Natalia Anciso

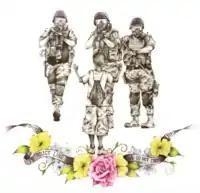
Don't Shoot (2014) by Natalia Anciso. Made with Ink, graphite, prisma, and watercolor on paper.

In addition to practicing art and exhibiting her work, Anciso has taught art to a diverse array of youth through non-profit organizations, ranging from the Oakland Leaf Foundation's Urban Arts Program in the Fruitvale District of East Oakland to the Summer Institute for the Gifted at the University of California, Berkeley. She also worked as Art Director for the Mission Clubhouse of the Boys & Girls Clubs of San Francisco.